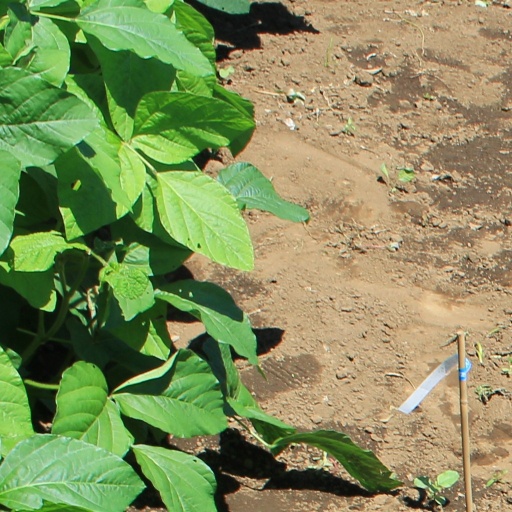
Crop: soybean